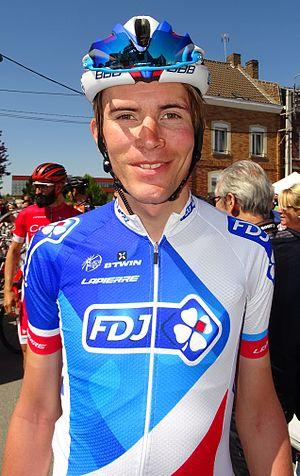
Reportage réalisé le jeudi 5 mai 2016 à l'occasion du départ et de l'arrivée de la deuxième étape des Quatre jours de Dunkerque 2016 à Aniche, Nord, Nord-Pas-de-Calais, France.